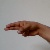
The image shows a hand gesture representing the letter 'H' in Indian Sign Language.